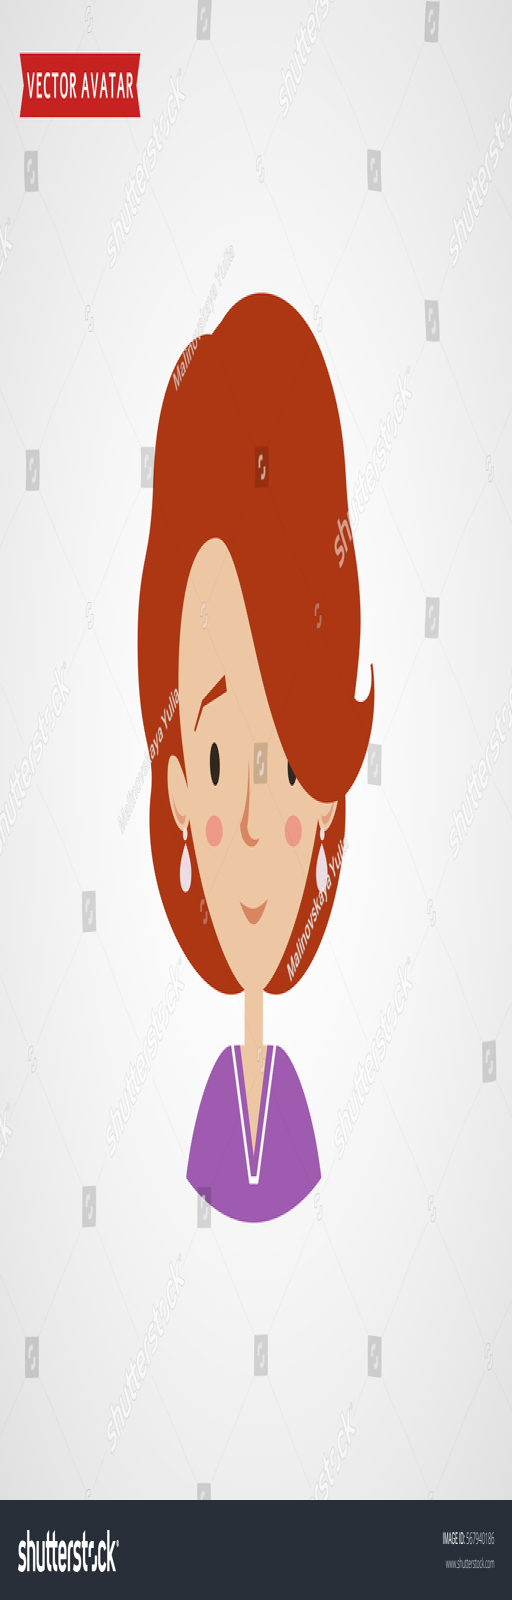
face of a young pretty woman .